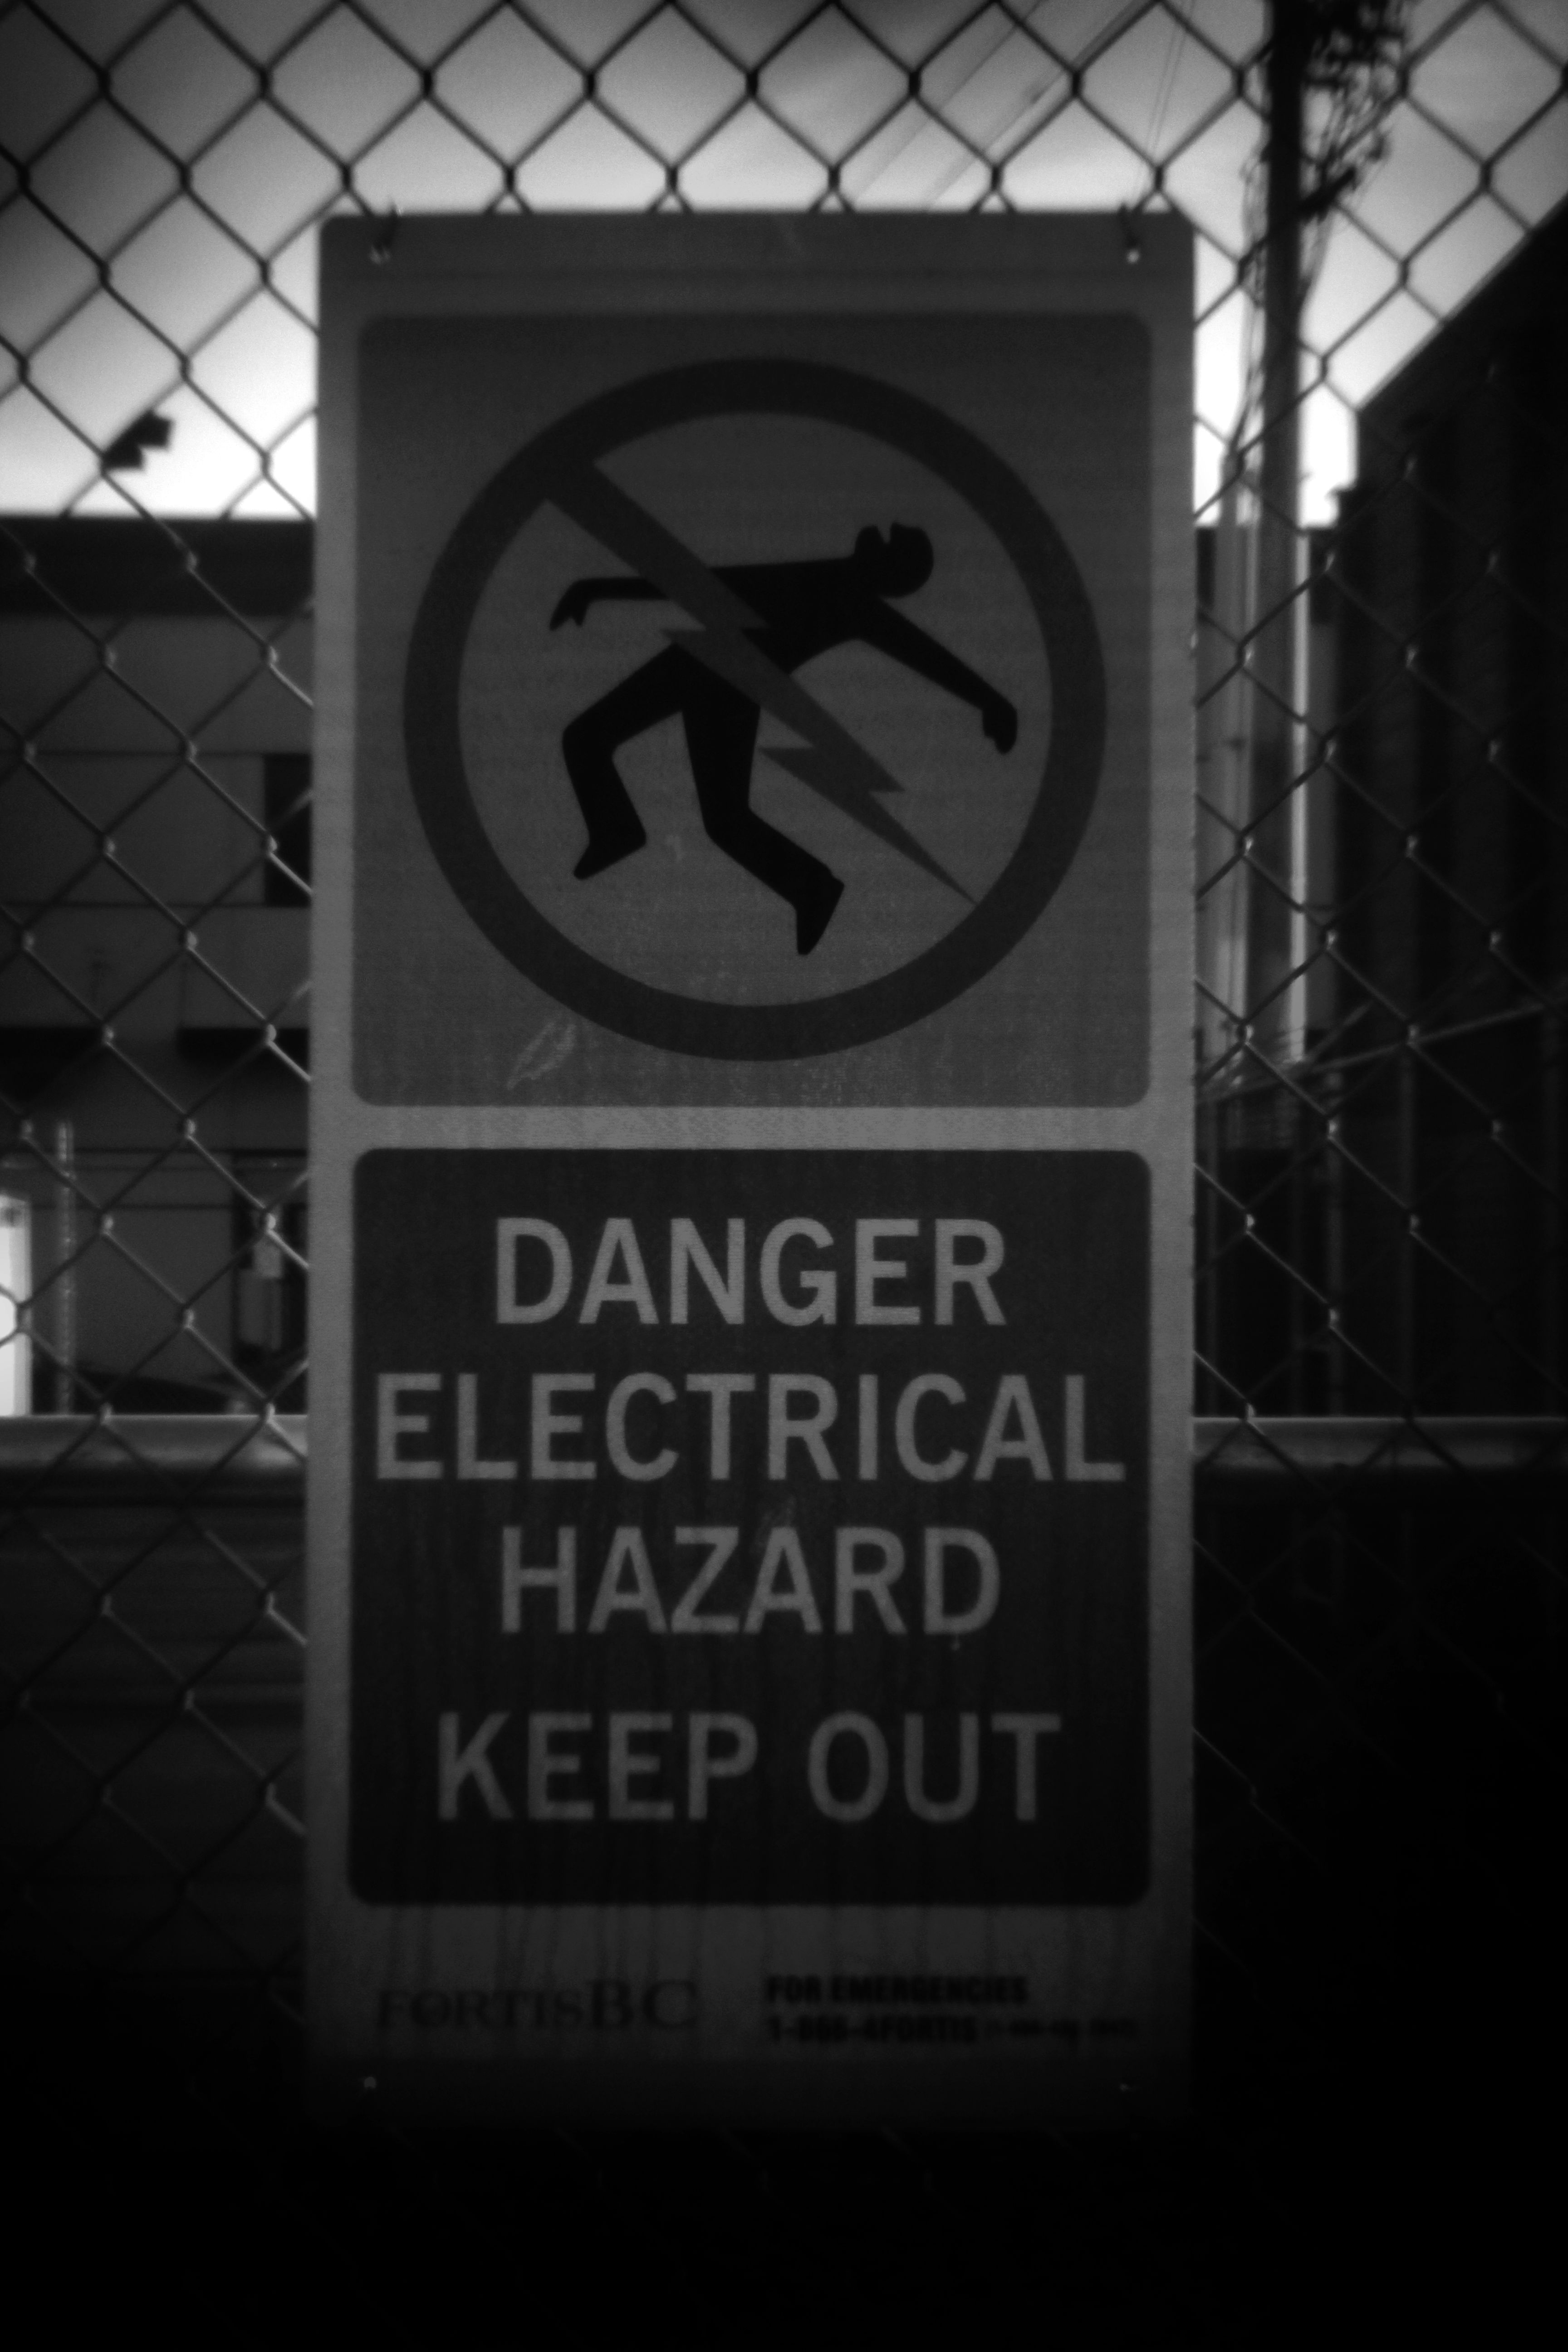
fence, black and white, white, number, advertising, sign, electrical, contrast, darkness, black, monochrome, signage, brand, font, bw, blackandwhite, text, hazard, danger, holgalens, keepout, monochrome photography